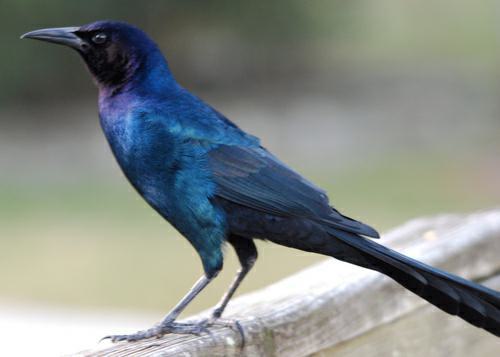
A photo of a boat tailed grackle